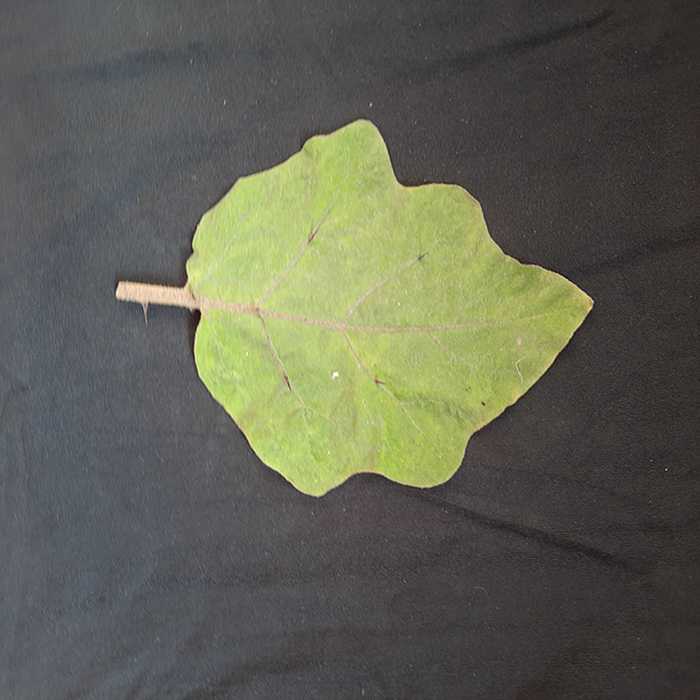
Plant: Eggplant
Label: Eggplant fresh leaf